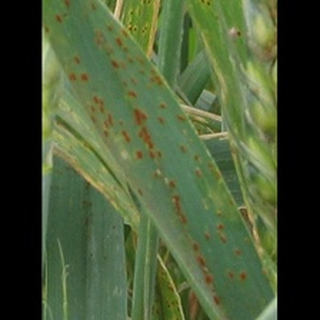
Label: wheat_brown_rust